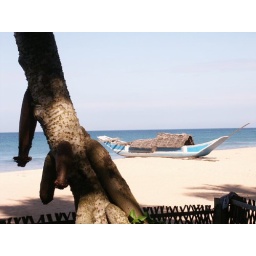
Mangrove tree (Penis tree) and boat on beach near Kosgoda